Franco Lepore

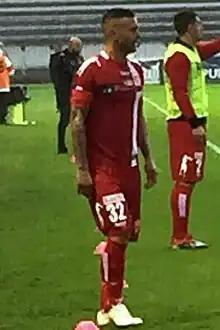
Lepore for Monza in 2019

Franco Lepore (born 16 August 1985) is an Italian professional footballer who plays as a right-back.